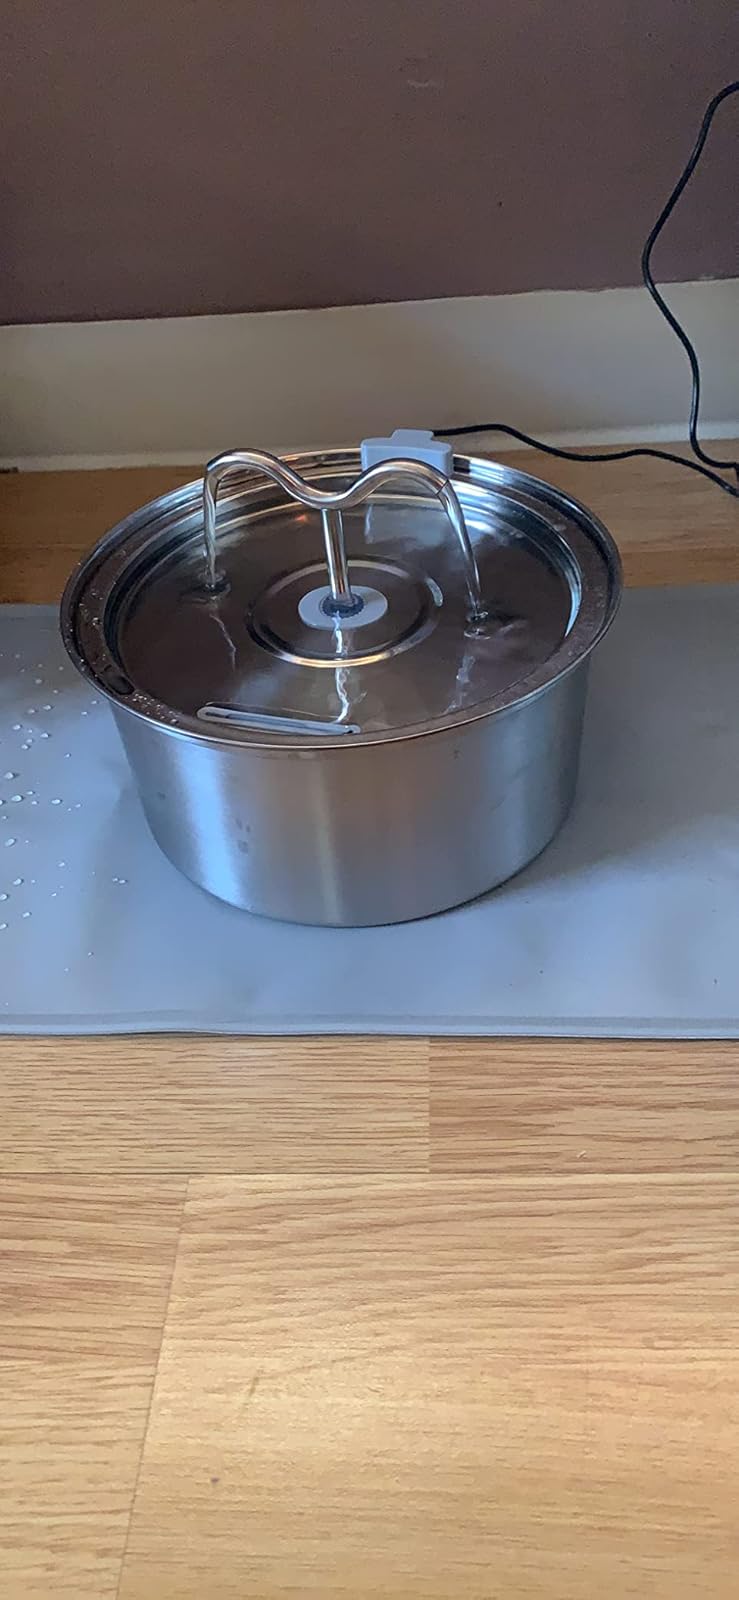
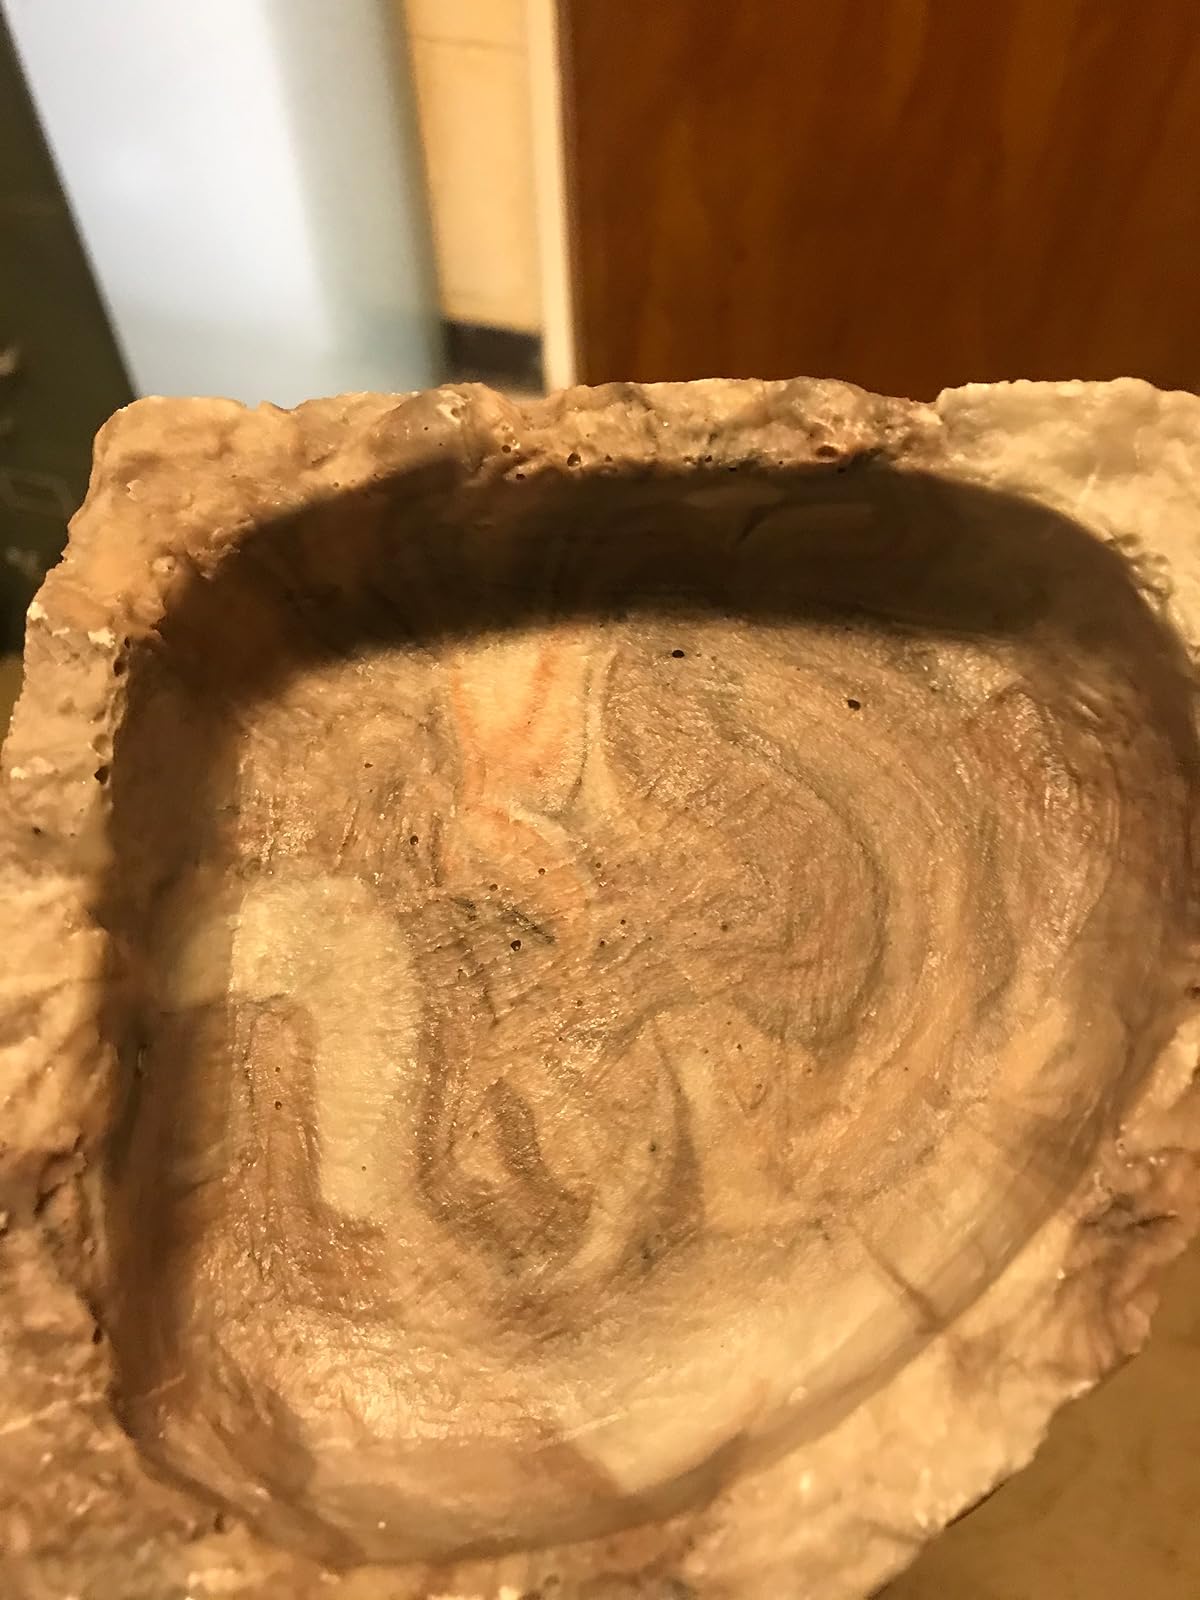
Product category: items_bowl
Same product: no